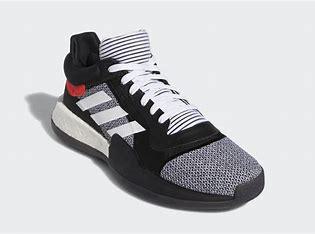
Brand: Adidas
Model: Marquee Boost